Andrea di Bartolo

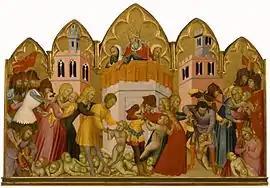
"Massacre of the Innocents".

Andrea di Bartolo or Andrea di Bartolo Cini (1360/70 – 1428) was an Italian painter, stained glass designer and illuminator of the Sienese School mainly known for his religious subjects. He was active between 1389–1428 in the area in and around Siena.